Semiotics

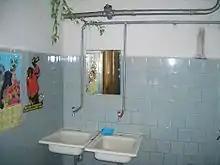
Color-coding hot- and cold-water faucets (taps) is common in many cultures but, as this example shows, the coding may be rendered meaningless because of context. The two faucets (taps) probably were sold as a coded set, but the code is unusable (and ignored), as there is a single water supply.

Semioticians classify signs or sign systems in relation to the way they are transmitted. This process of carrying meaning depends on the use of codes that may be the individual sounds or letters that humans use to form words, the body movements they make to show attitude or emotion, or even something as general as the clothes they wear. To coin a word to refer to a "thing", the community must agree on a simple meaning (a denotative meaning) within their language, but that word can transmit that meaning only within the language's grammatical structures and codes. Codes also represent the values of the culture, and are able to add new shades of connotation to every aspect of life.